Leo Tolstoy

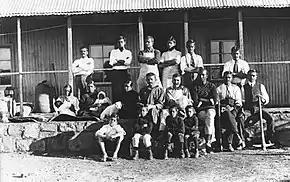
Mohandas K. Gandhi and other residents of Tolstoy Farm, South Africa, 1910

Tolstoy believed that a true Christian could find lasting happiness by striving for inner perfection through following the Great Commandment of loving one's neighbor and God, rather than guidance from the Church or state. Another distinct attribute of his philosophy based on Christ's teachings is nonresistance during conflict. This idea in Tolstoy's book "The Kingdom of God Is Within You" directly influenced Mahatma Gandhi and therefore also nonviolent resistance movements to this day.